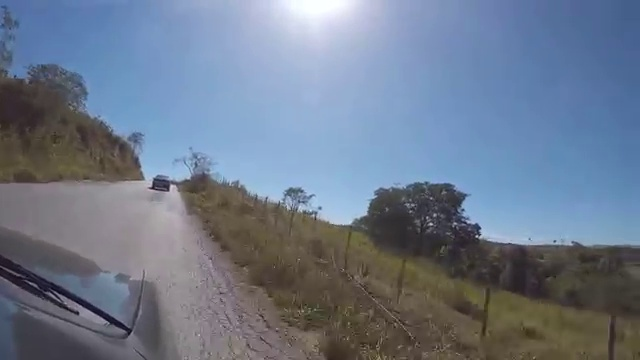
Fire: no
Smoke: no